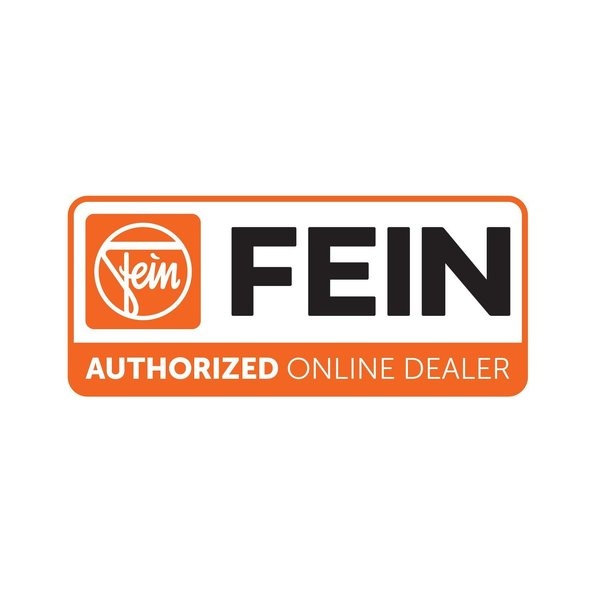
Grooved Ball Bearing
Brand: Fein
Grooved Ball Bearing
Category: Sporting Goods > Outdoor Recreation > Inline & Roller Skating > Roller Skate Parts > Roller Skate Bearings